Chris Rodriguez Jr.

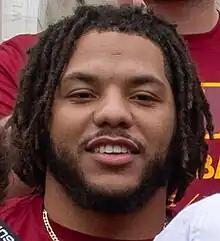
Rodriguez in 2023

Christopher Rodriguez Jr. (born September 26, 2000) is an American professional football running back for the Washington Commanders of the National Football League (NFL). He played college football for the Kentucky Wildcats, finishing second in school history in career rushing touchdowns and third in rushing yards before being selected by the Commanders in the sixth round of the 2023 NFL draft.